Allegheny Arsenal

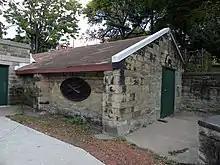
The powder magazine, built in 1814, is the oldest surviving arsenal building

The explosion at the Arsenal was overshadowed by the Battle of Antietam, which occurred on the same day near the town of Sharpsburg, Maryland.